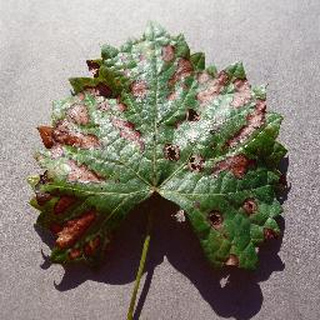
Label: grape_esca_black_measles